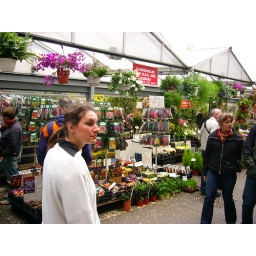
flower market in Amsterdam